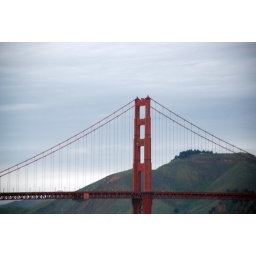
It was a gray morning in San Fran, but we were excited to cross the bridge.